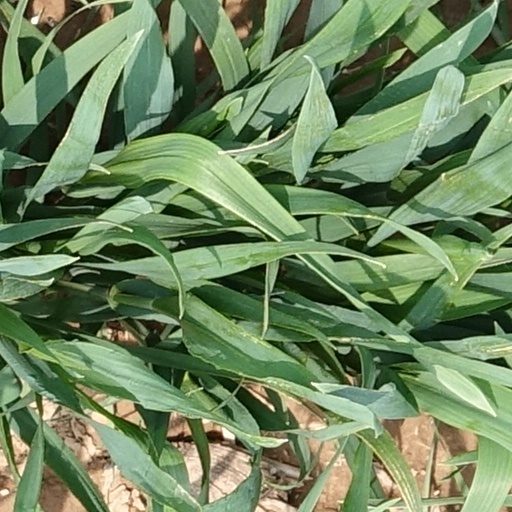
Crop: wheat